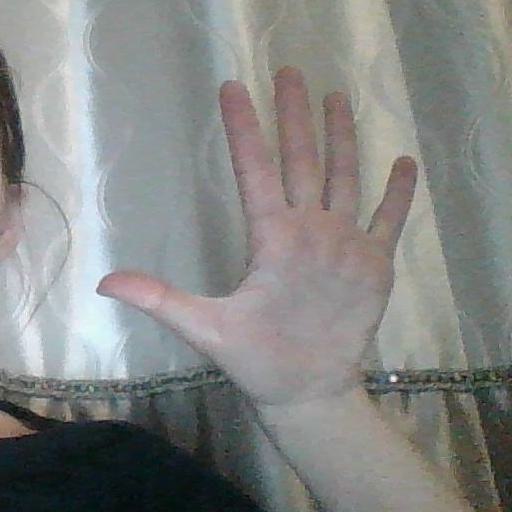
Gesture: palm